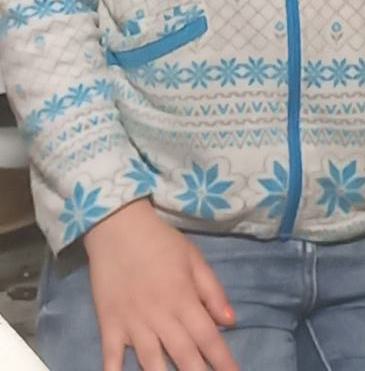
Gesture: no_gesture